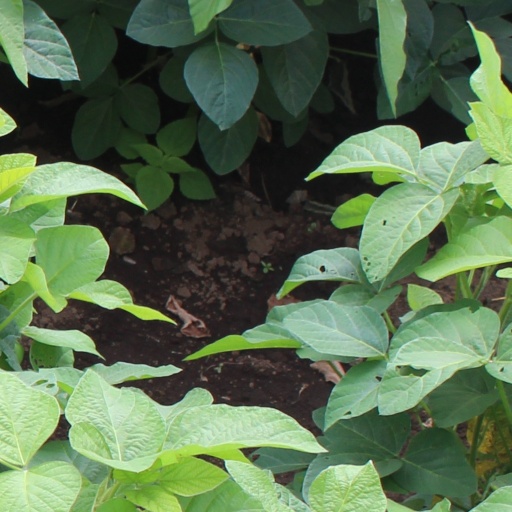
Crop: soybean